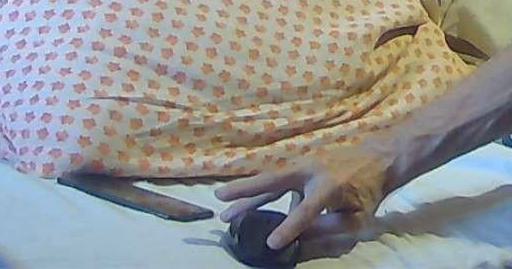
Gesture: no_gesture